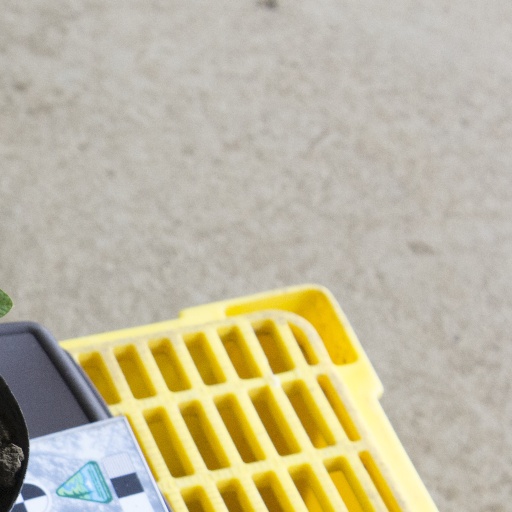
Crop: soybean